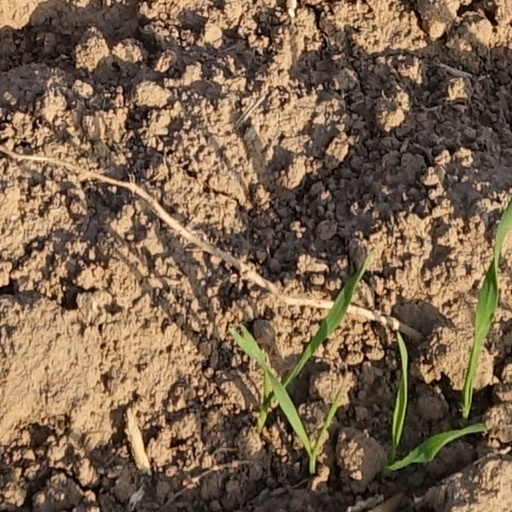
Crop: wheat